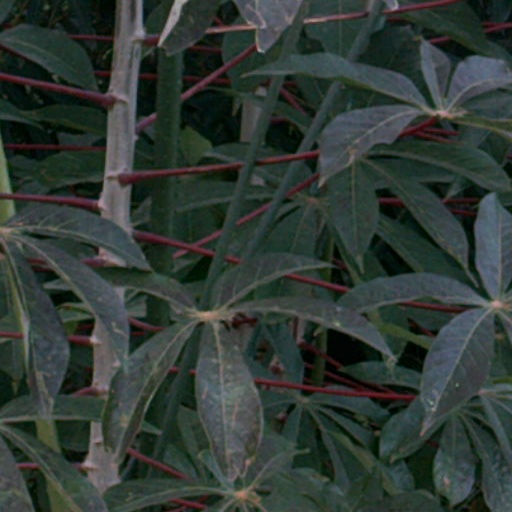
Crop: cassava